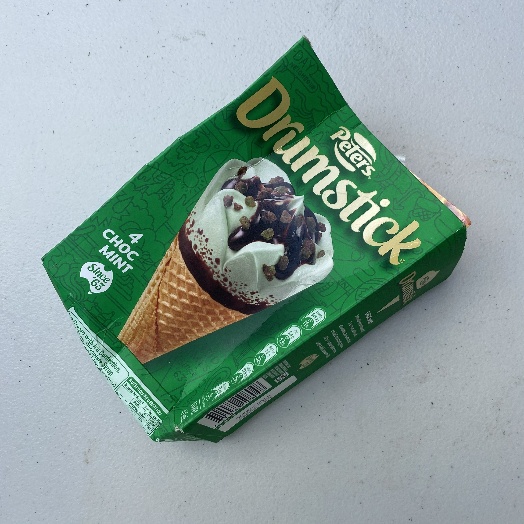
Label: Cardboard